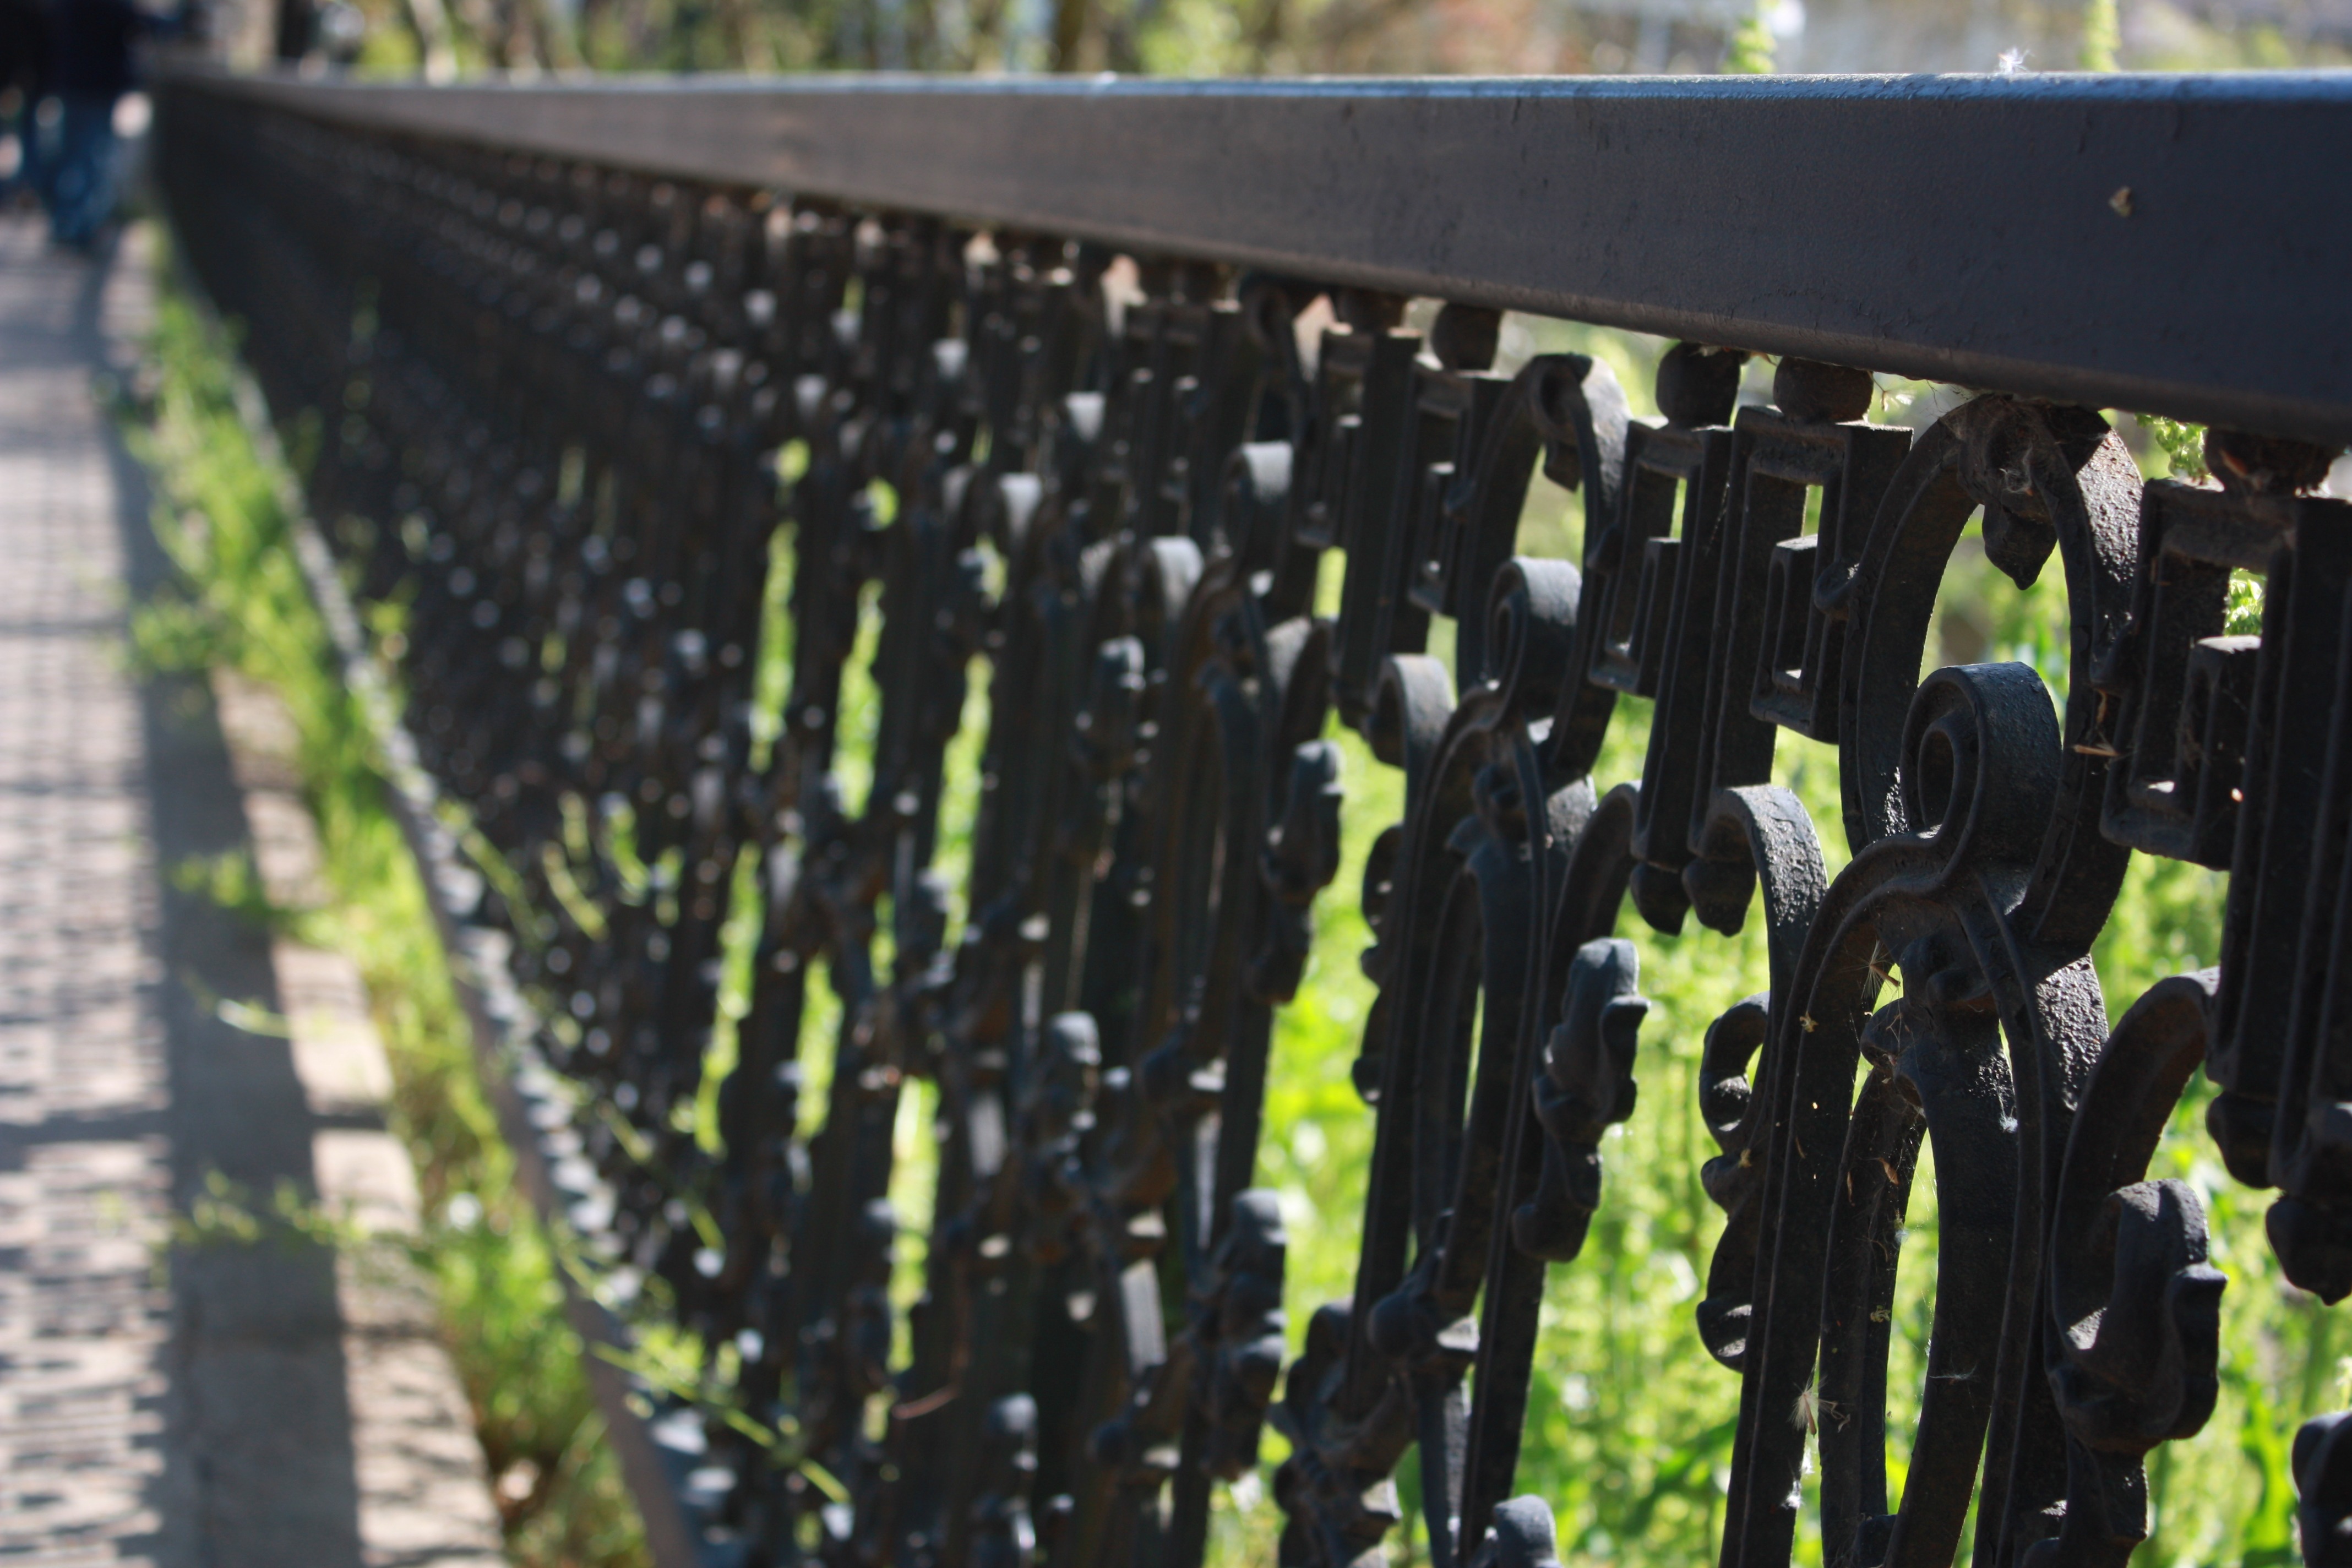
grass, fence, antique, leaf, steel, green, metal, agriculture, design, decorative, iron, ornamental, wrought, outdoor structure, home fencing